Aziza Sbaity

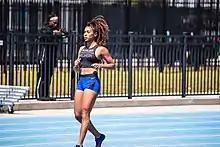
Sbaity in 2017

Aziza Sbaity (born 17 November 1991) is a Lebanese-Liberian sprinter. She is the 100m Lebanese national record holder and she has represented her country at one outdoor and two indoor World Championships. Born in Monrovia to a Liberian mother and Lebanese father, Sbaity moved with her family to Lebanon aged 10, escaping the civil war in Liberia. She grew up in Kafra, Bint Jbeil District, and studied at SABIS.